Dynamic Earth (Edinburgh)

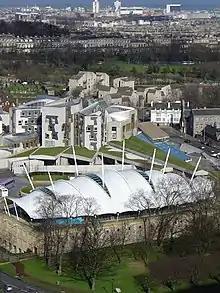
The museum from above, with the new Scottish Parliament Building in the background.

The building's structure consists of a steel mast-supported membrane stretched over a steel skeleton. It was designed by architects Michael Hopkins and Partners. The design incorporates the original wall that formed the outer perimeter of the Abbey Brewery ale stores that were formerly on the site.